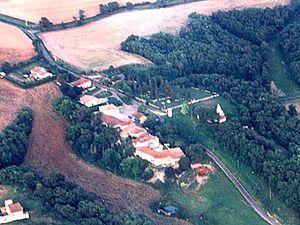
Photo aérienne du village de Labrihe. Alain ROBERT